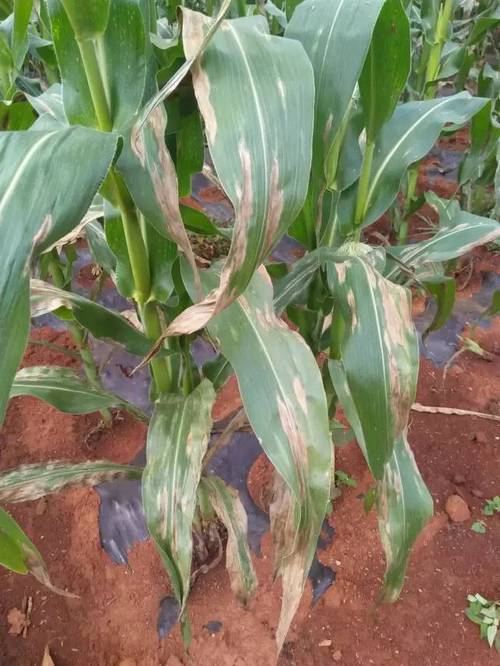
Plant: Corn
Disease: corn northern leaf blight